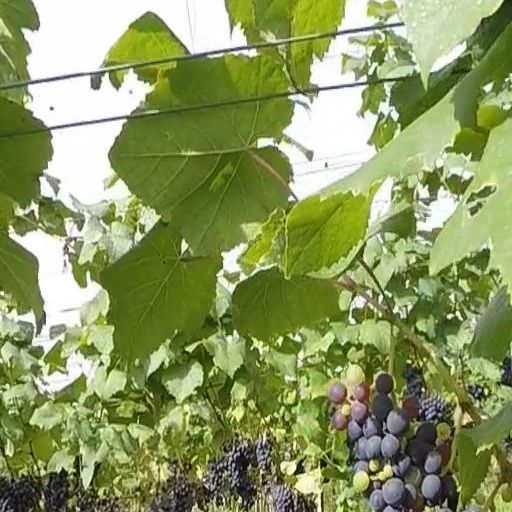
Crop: grape